Richard Kelly (British Army officer)

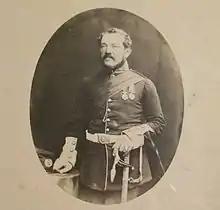
Colonel Richard Denis Kelly, 1855

Lieutenant-General Sir Richard Denis Kelly (9 March 1815 – 1897) was a British Army officer who became General Officer Commanding Eastern District.